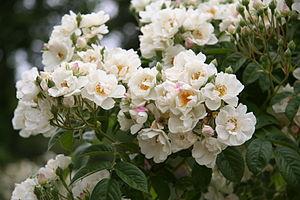
Rose Thalia - Roseraie de Bagatelle (Paris, France).